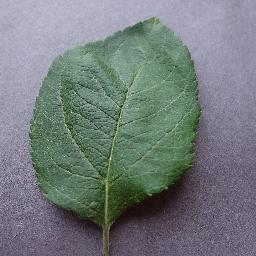
Label: Apple___healthy